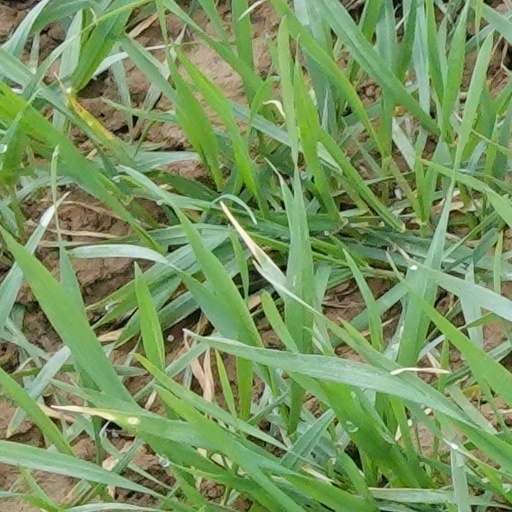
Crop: wheat